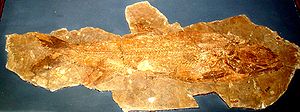
Strålefinnede fisk / Oversigt
Hypsospondylus-fossil
De strålefinnede fisk er en underklasse under hvirveldyrene og dækker 96 % af alle nulevende fiskearter. Gruppen dækker vidt forskellige fisk i farve, form og adfærd. Ål, laks og søheste er med i gruppen. Navnet kommer af at alle fiskene har finner, som stråler ud fra skelettet i modsætning til de kvastfinnede fisk, hvor musklerne sidder i finnerne. Tilsammen udgør de overgruppen benfisk sammen med lungefisk og de blå fisk. Som en gruppe spiller de strålefinnede fisk en stor rolle i økosystemerne i både ferskvand og saltvand, både som rovdyr og byttedyr.